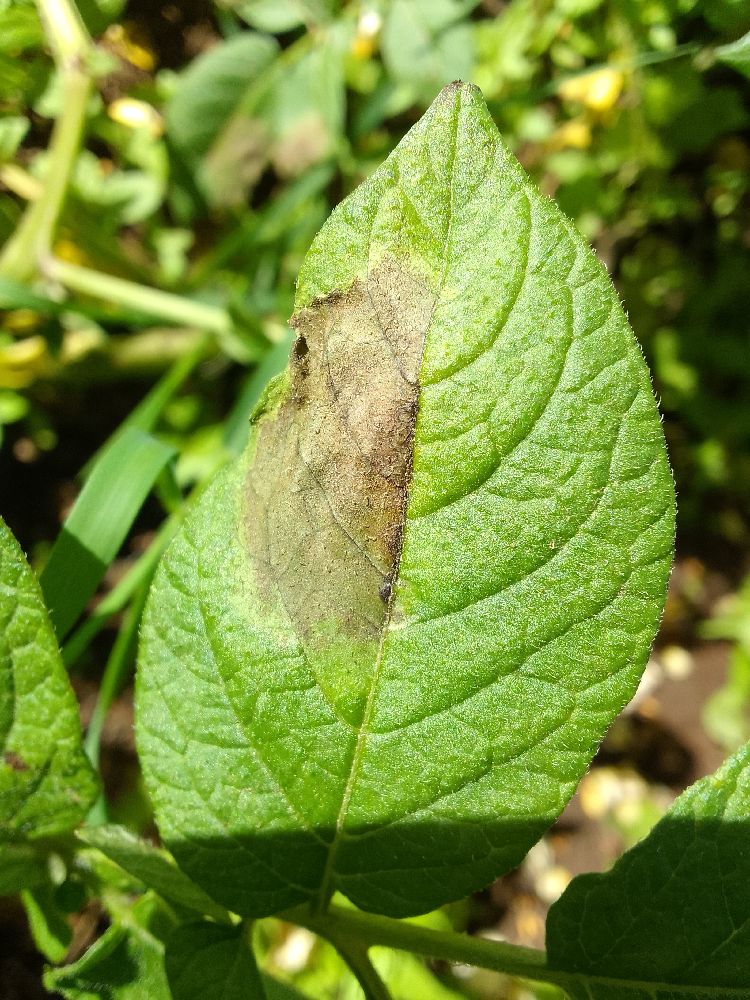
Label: Late blight